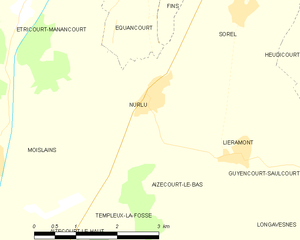
Carte des communes françaises Nurlu